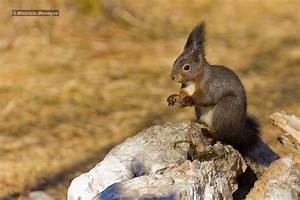
Label: squirrel